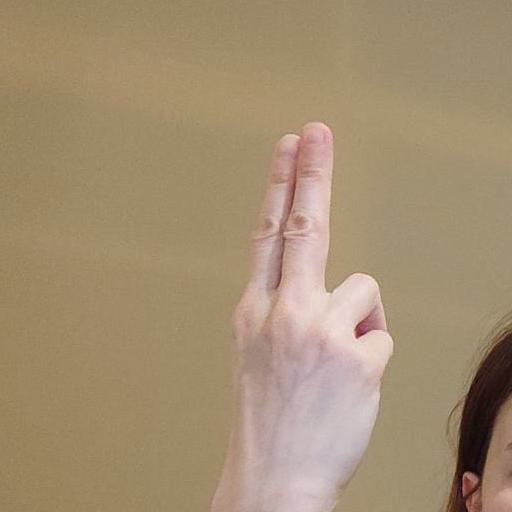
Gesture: two_up_inverted